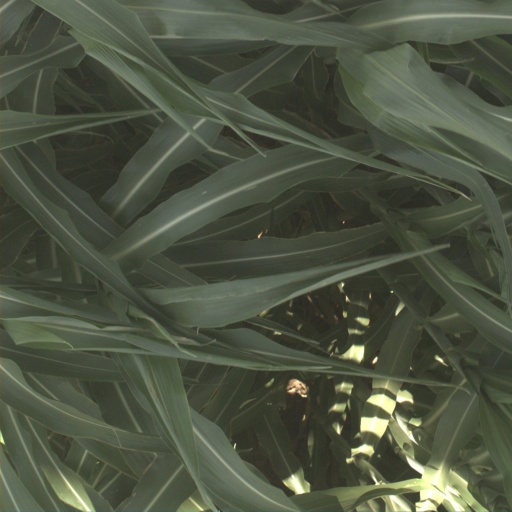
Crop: sorghum